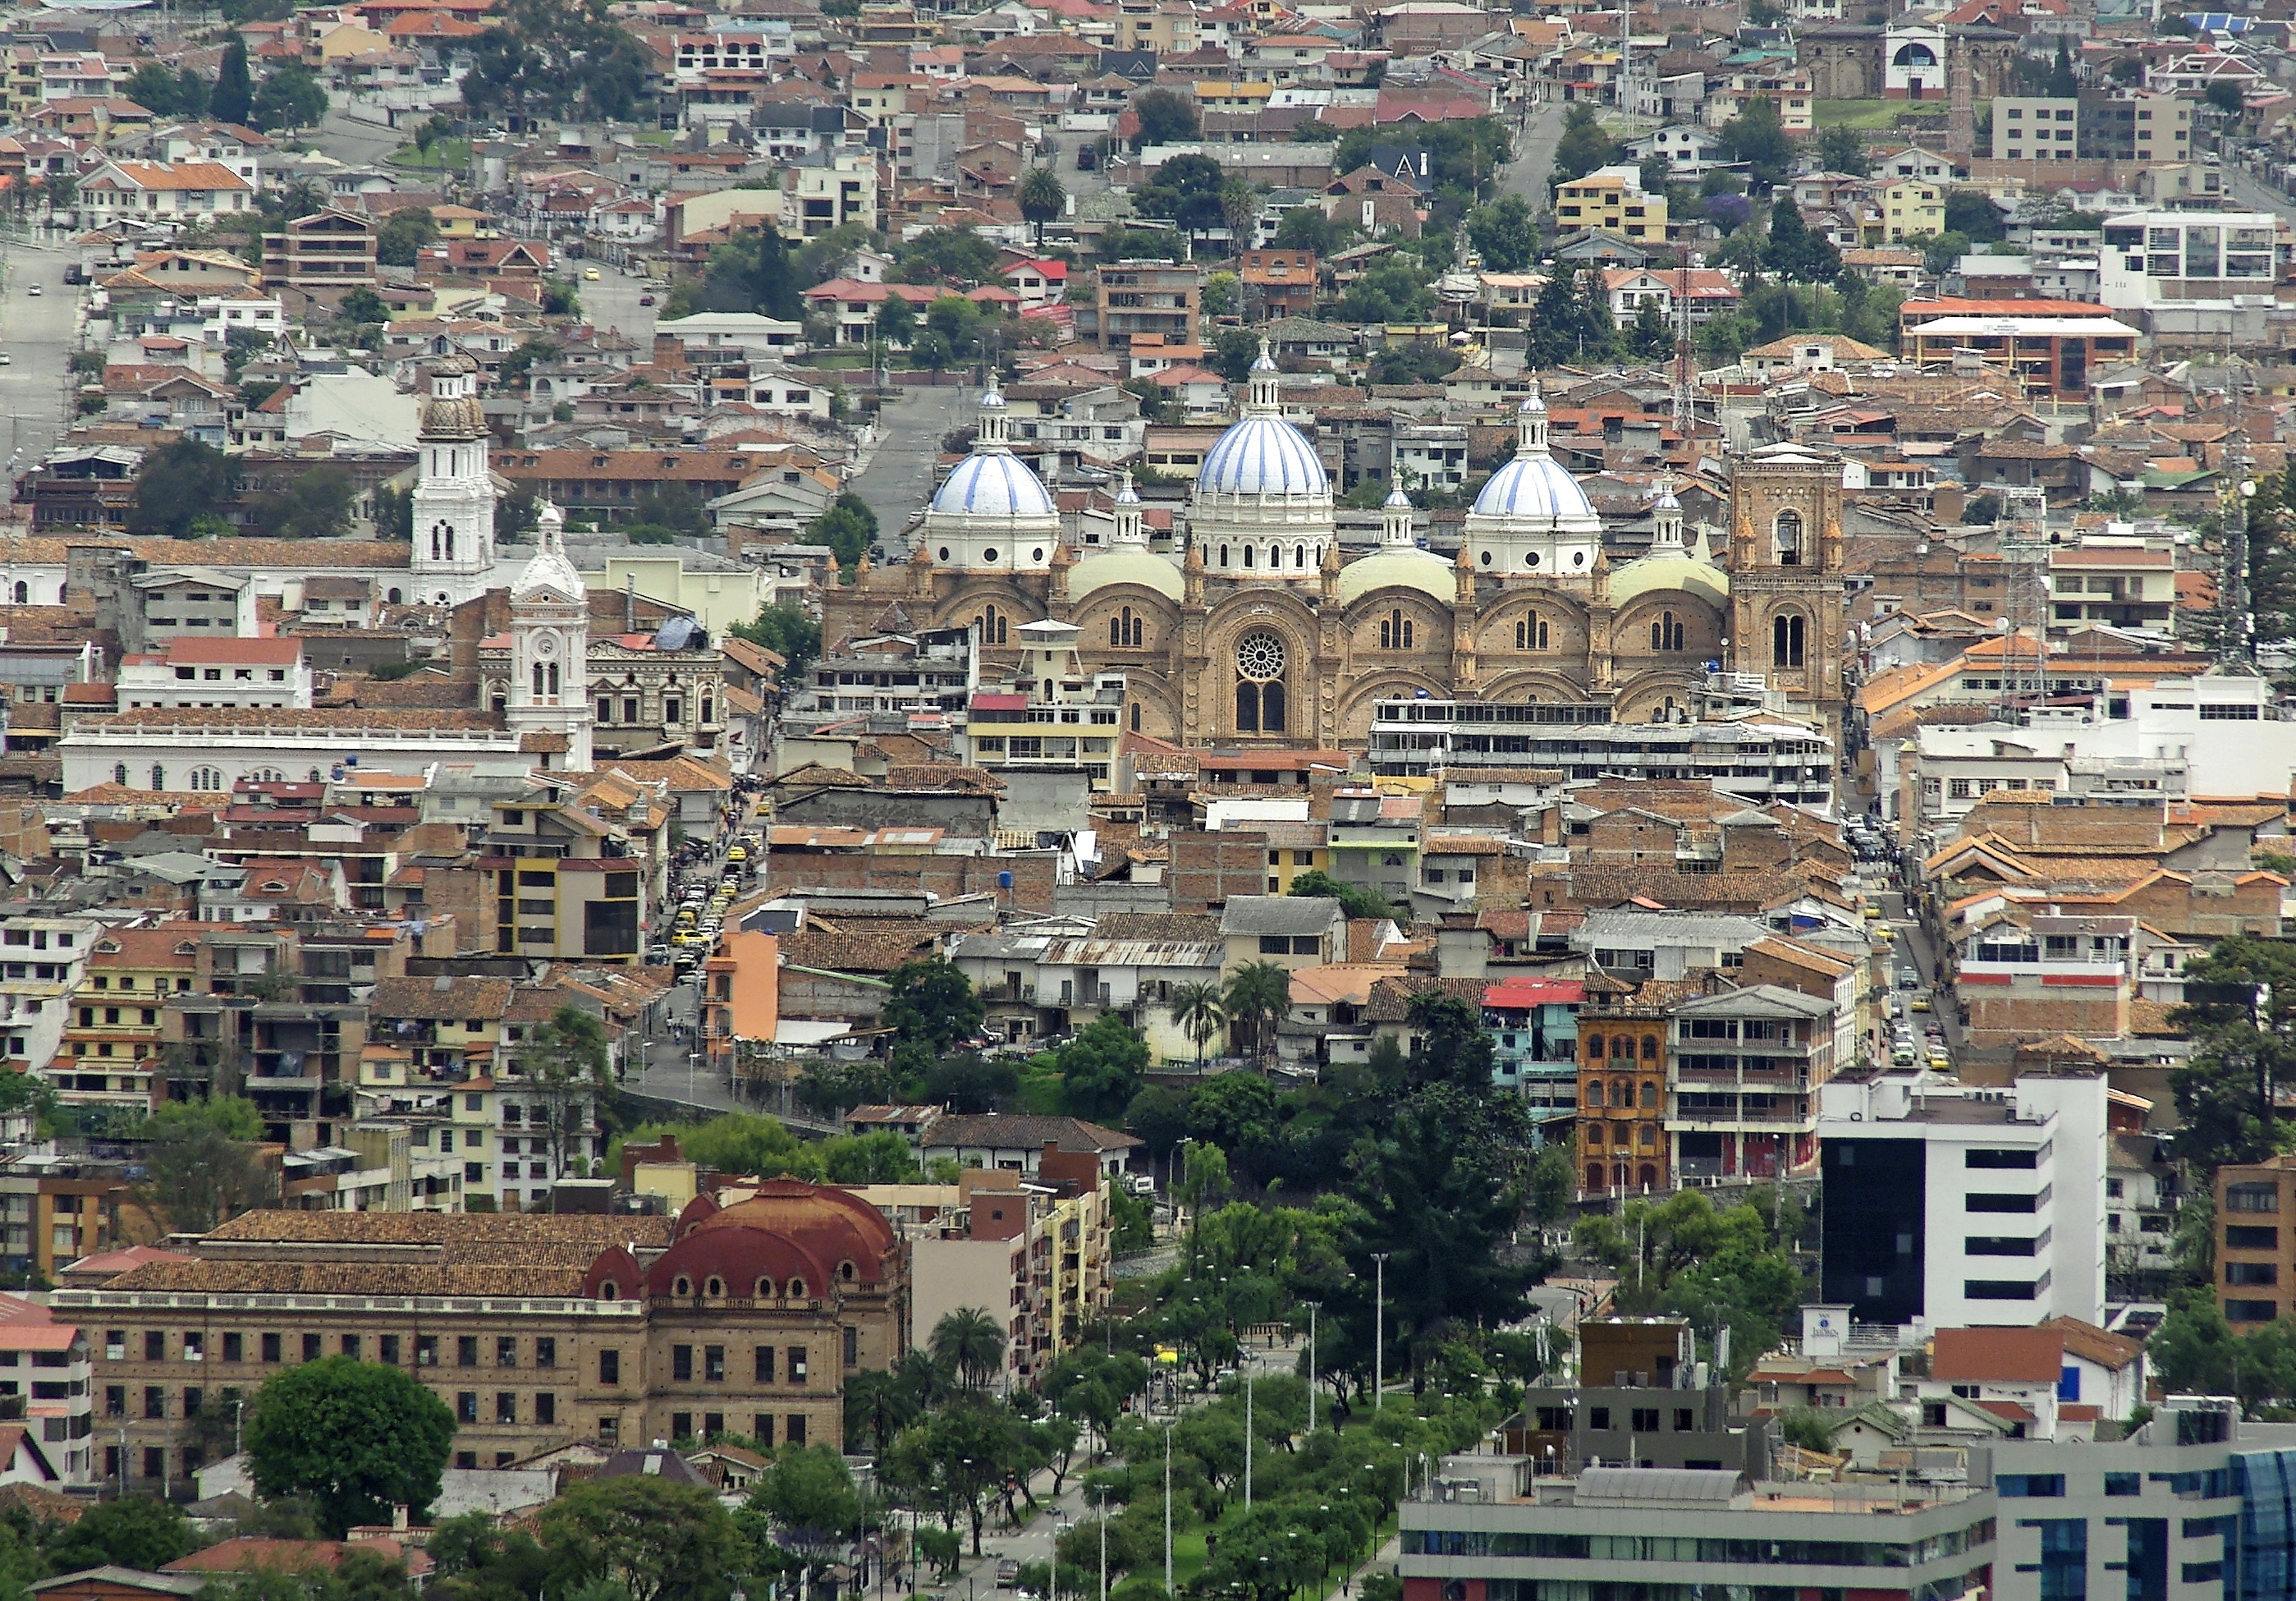
architecture, skyline, photography, town, city, cityscape, panorama, downtown, suburb, church, cathedral, colorful, tower block, buildings, marble, new, dome, ecuador, metropolis, convent, neighbourhood, bird's eye view, cuenca, aerial photography, urban area, residential area, geographical feature, human settlement, metropolitan area